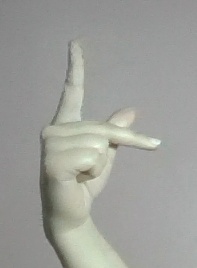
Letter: dha